BL 60-pounder gun

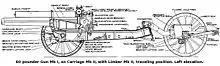
Mk I Gun on Mk II carriage, traveling position

Wartime manufacturing of the carriage was simplified in Mk II by removing the provision to retract the gun for traveling. This moved most of the weight when traveling away from the limber on to the carriage's own wheels – most weight was on the gun carriage wheels rather than the limber wheels and it was 1 ton heavier. diameter x wide steel traction engine wheels replaced the wooden wheels to cope with the added weight. The tractor wheels added more weight to be towed, requiring the use of Holt artillery tractors to replace horses. In early 1917 new brakes, a new cradle design and calibrating sights were adopted.